Grotto of Our Lady of Lourdes, Notre Dame

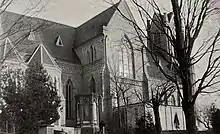
A photograph of the top portion of the front of the octagonal first grotto, taken in 1886. No photographs of the bottom portion of the first grotto are known to exist.

In September 1877, Sorin stated that he would make a replica shrine at Notre Dame in every respect a facsimile of the original, with the exception of not having a copy of the high wall of rock that is present at the Lourdes Grotto. Work on the Grotto began by April in the following springtime, and it was dedicated on the Feast of the Assumption that summer in a ceremony that involved over 200 Holy Cross brothers and 400 Holy Cross sisters. Rather than being a large rock cave, however, Sorin's Grotto was a wooden octagonal structure with glass panes, in height by in diameter with a pedestal, and located at the northwest of the church, between the sacristy and the apse chapels. It featured a statue of Mary and stood atop a small rock wall with a fountain and garden, and a statue of Bernadette Soubirous. Sorin's Grotto would remain in place throughout his life; he died on Halloween in 1893 and Rev. William Corby, C.S.C. succeeded him in leading Notre Dame's priests. Sorin's Grotto did not persist long after his death; two-and-a-half years after Sorin's death, Corby announced that Sorin's Grotto would be replaced.